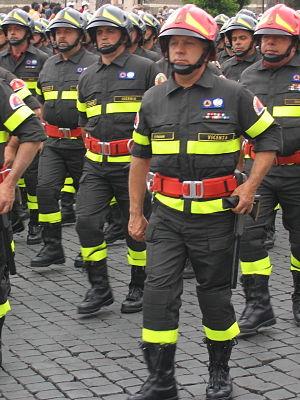
Corpo nazionale dei vigili del fuoco est un corps de police et d'intervention civile de la République italienne intervenant dans la sécurité publique et la police judiciaire et administrative.